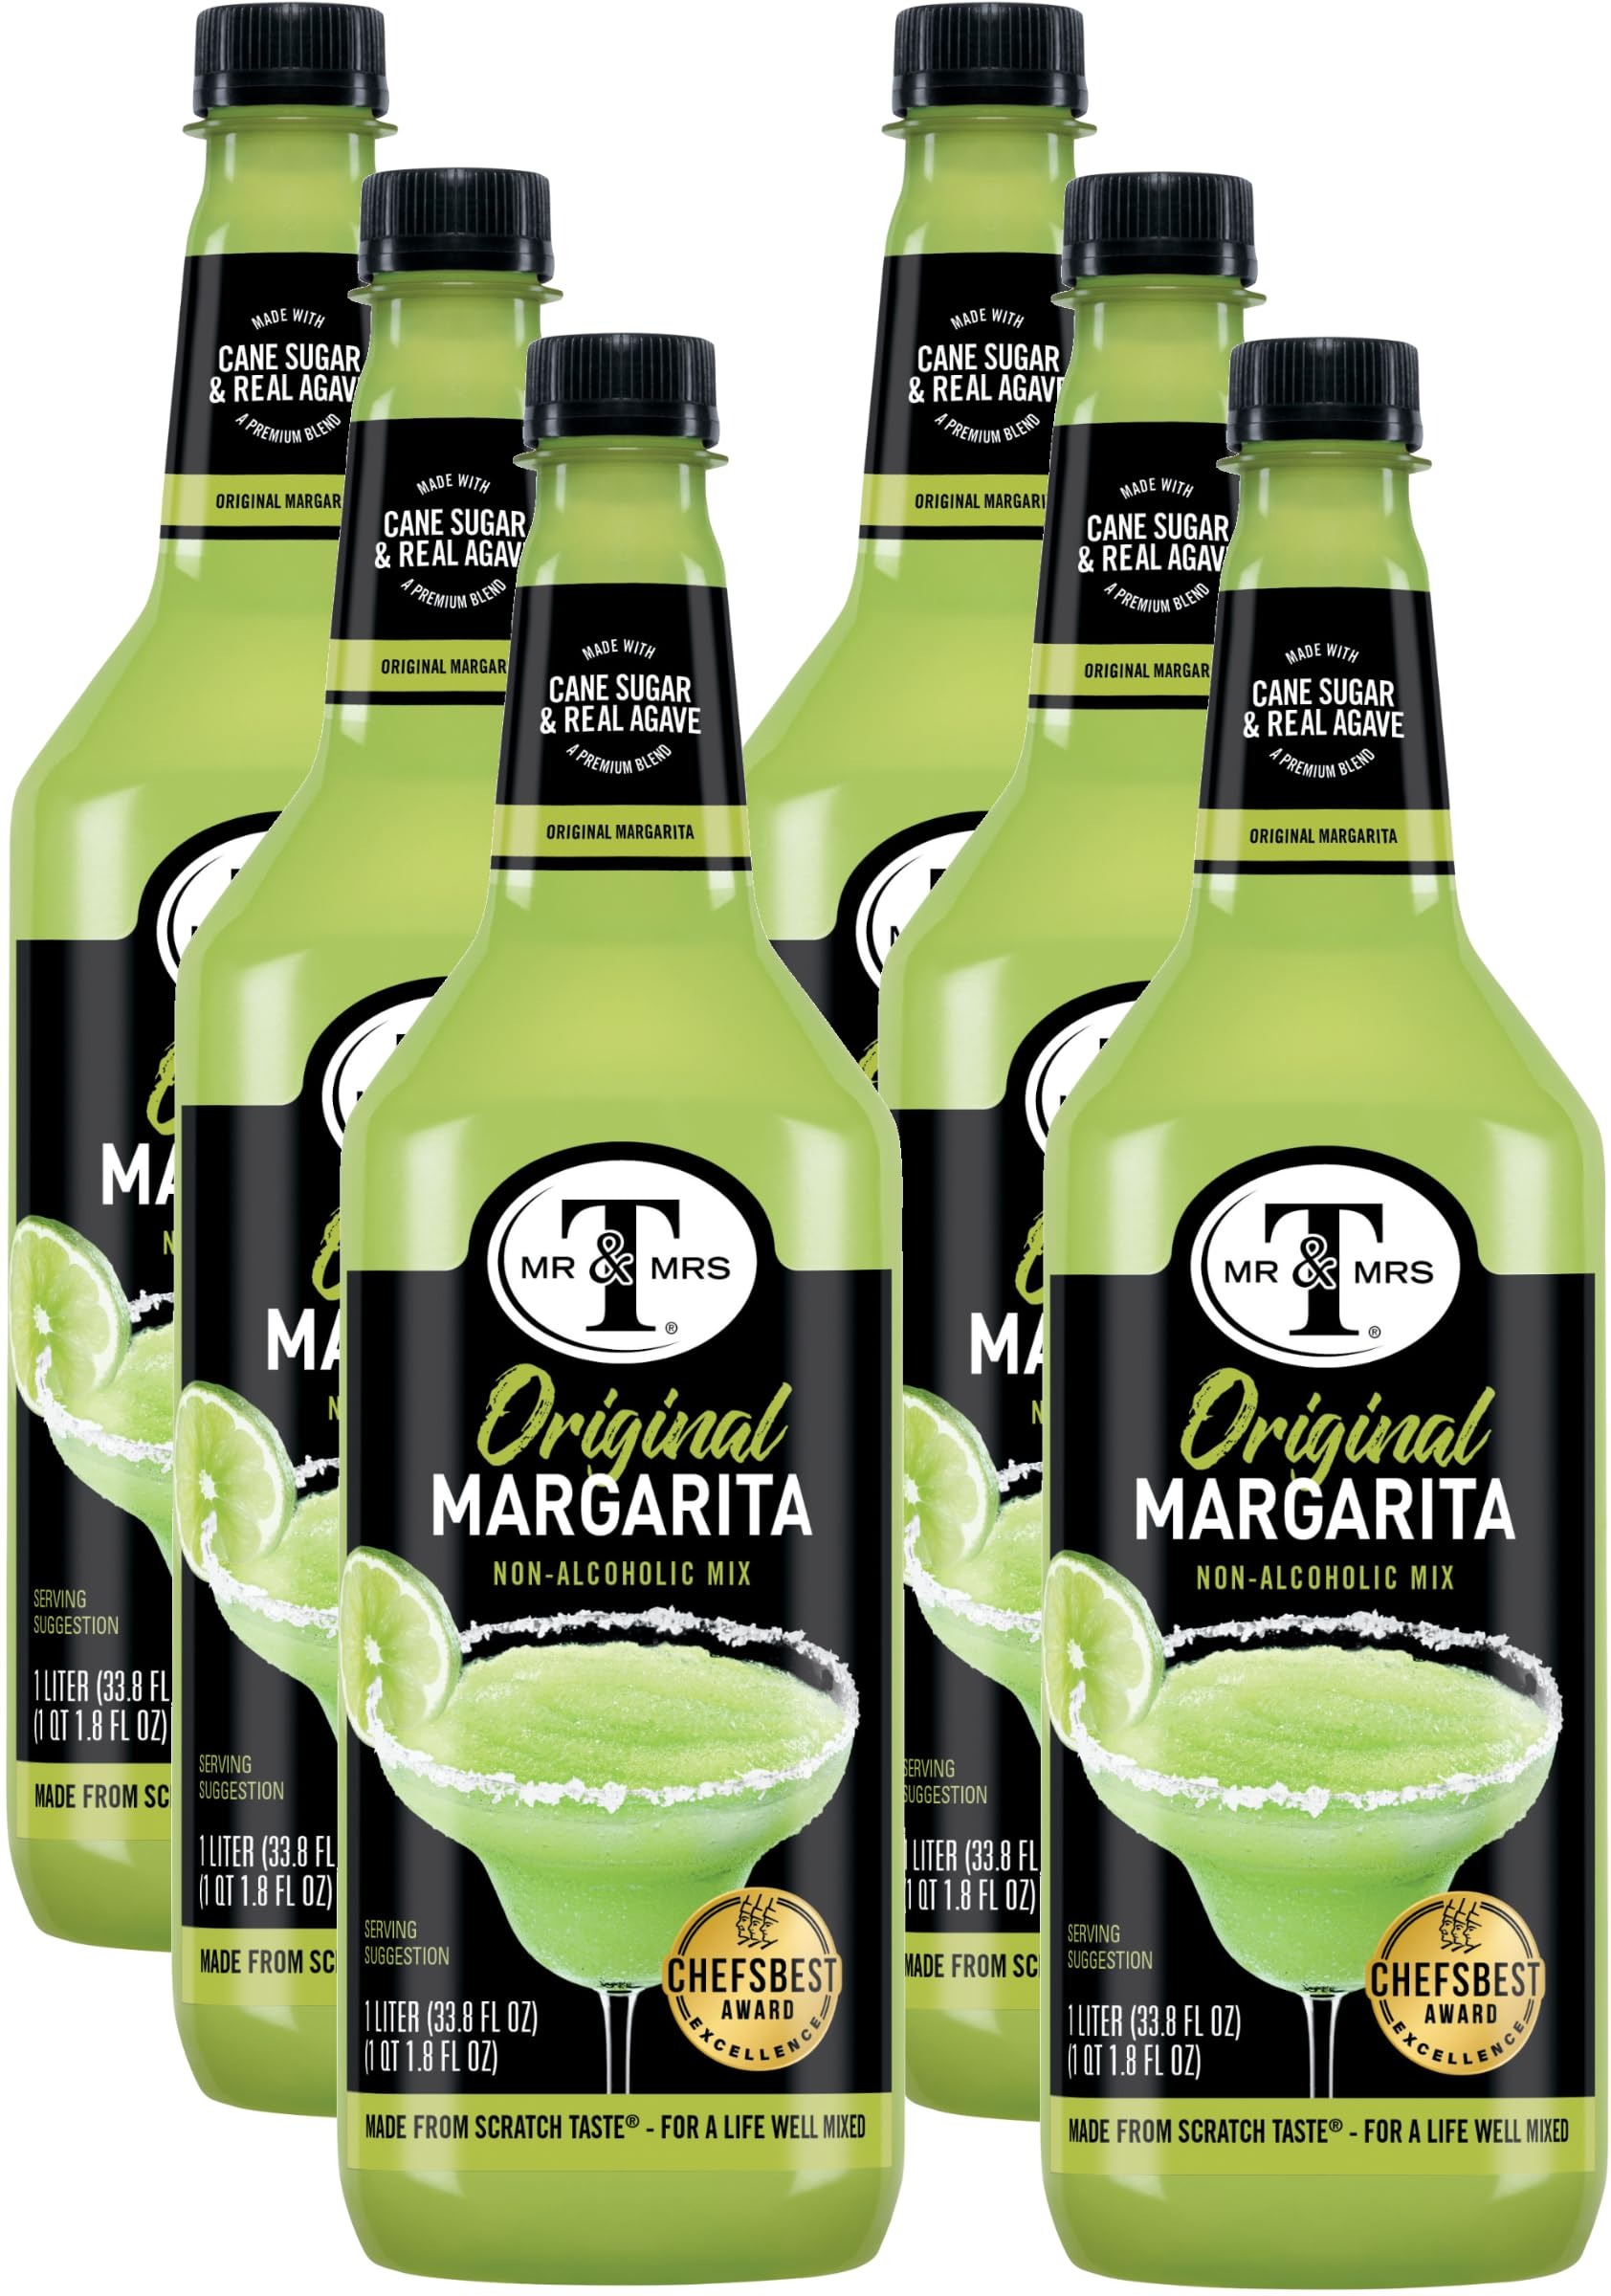
Item Name: Mr and Mrs T Margarita Mix, 1 Liter -- 6 per case.
Product Description: Perfected With Agave Nectar
Value: 202.88
Unit: Fl Oz

Price: 33.235